Absinthe

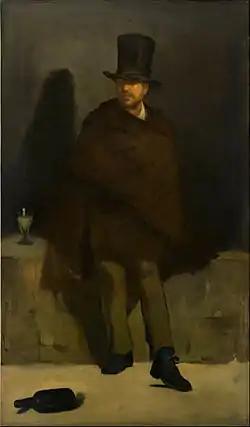
Édouard Manet, "The Absinthe Drinker",

It was once widely promoted that excessive absinthe drinking caused effects that were discernible from those associated with alcoholism, a belief that led to the coining of the term "absinthism". One of the first vilifications of absinthe followed an 1864 experiment in which Magnan simultaneously exposed one guinea pig to large doses of pure wormwood vapour, and another to alcohol vapours. The guinea pig exposed to wormwood vapour experienced convulsive seizures, while the animal exposed to alcohol did not. Magnan would later blame the naturally occurring (in wormwood) chemical thujone for these effects.